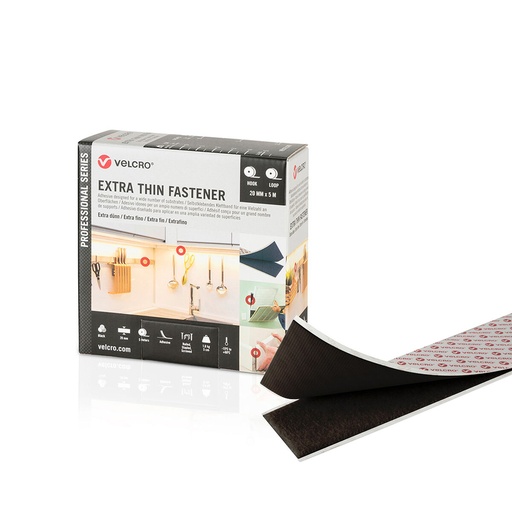
Kaksipuolinen teippi Velcro Musta 20 mm x 5 m
Jos haluat pitää kotisi viimeisen päälle kunnossa ja hankkia viimeisimmät elämääsi helpottavat tuotteemme, osta Kaksipuolinen teippi Velcro Musta 20 mm x 5 m parhaaseen hintaan. Tyyppi: Kaksipuolinen teippi Liimanauha Väri: Musta Mitat noin: 20 mm x 5 m General Product Safety Regulations information: Velcro Europe S.A. Carrer de la Riera de Caldes, 143, 08175 Caldes de Montbui, Barcelona, Spain 08175 - Caldes de Montbui +34938065700 info@velcro.com https://www.velcro.com
Brand: Velcro
Category: Arts & Entertainment > Hobbies & Creative Arts > Arts & Crafts > Art & Crafting Materials > Craft Fasteners & Closures > Hook and Loop Fasteners > Sew-On Hook & Loop Fasteners